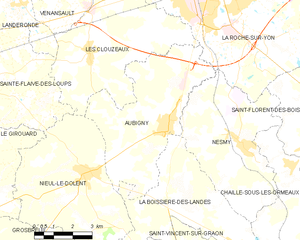
Carte des communes françaises Aubigny